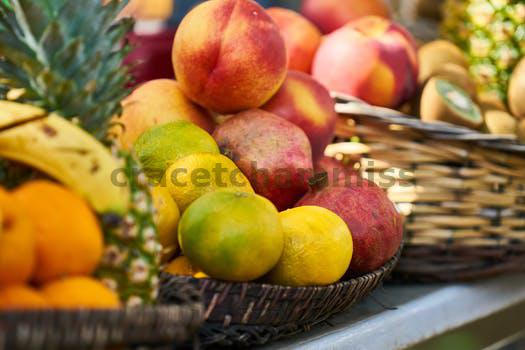
Label: Watermark